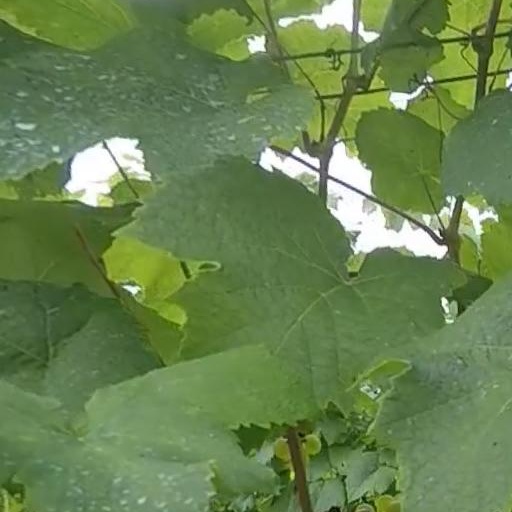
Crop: grape